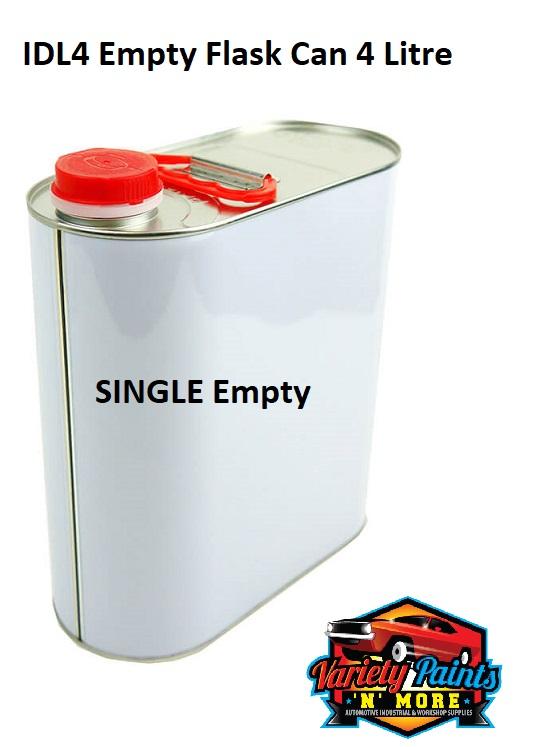
Label: metal